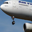
Label: airplane